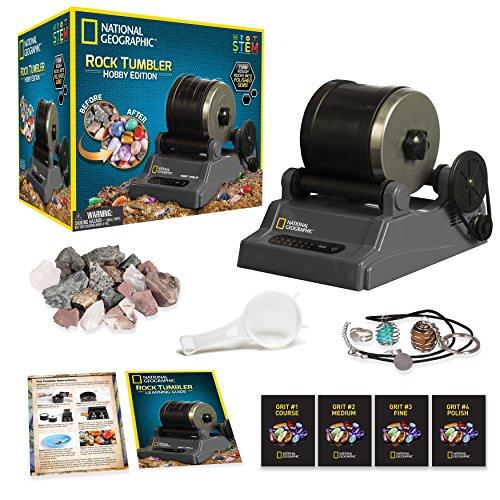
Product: The Ultimate Bundle for Any Rock Lover By National Geographic - Includes Rock Tumbler Kit, 10 Break Your Own Geodes, and a Gemstone Dig Kit!
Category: Toys & Games | Learning & Education | Science Kits & Toys
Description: Comes with National Geographic's best selling Rock Tumbler, Gemstone Dig Kit, and Geode Crystal Set.
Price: $104.97
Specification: ShippingInformation:Viewshippingratesandpolicies|ASIN:B0759JDLP4